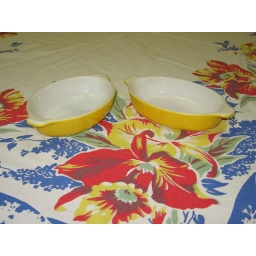
Pyrex yellow pixies, by Corning. Look perfect for banana splits.